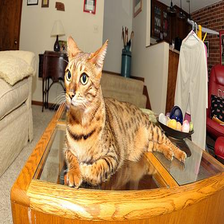
Species: cat
Breed: Bengal